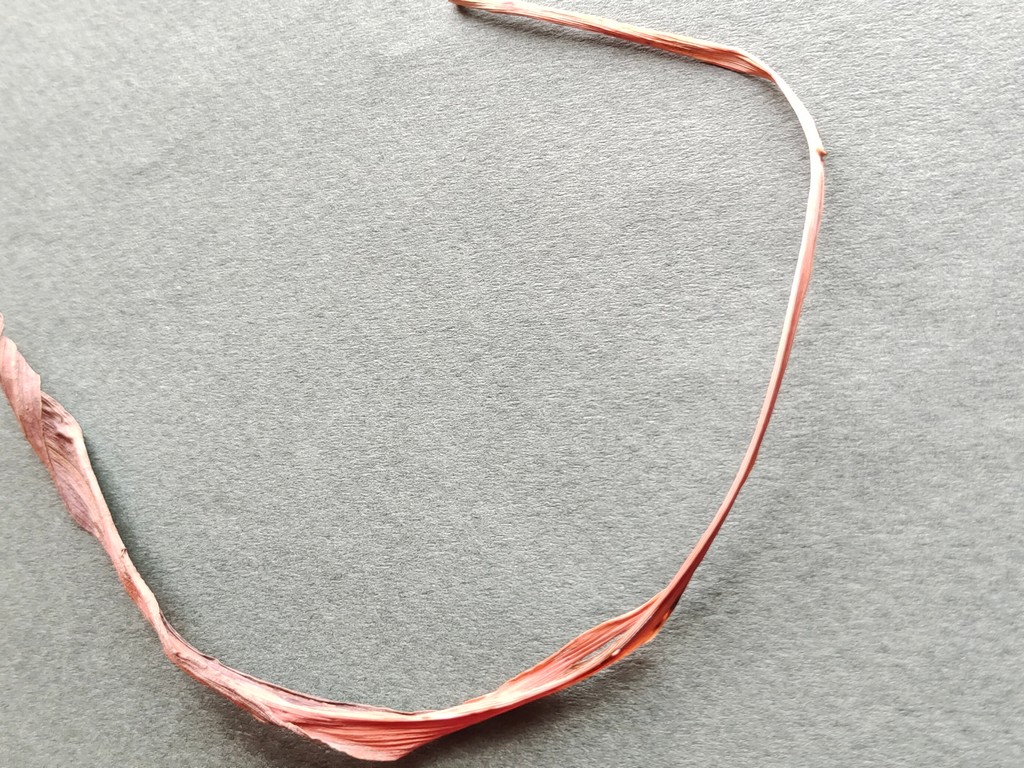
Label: Dried